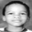
Label: boy